Hassanal Bolkiah National Stadium

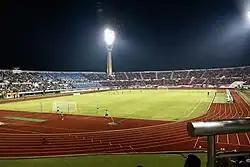
The interior of the stadium in 2023

Hassanal Bolkiah National Stadium (abbrev. SNHB) is a multi-purpose stadium in Bandar Seri Begawan, Brunei. It is currently used mostly for association football matches. The stadium holds 28,000 and was opened on 23 September 1983. It was named after Bruneian Sultan Hassanal Bolkiah.